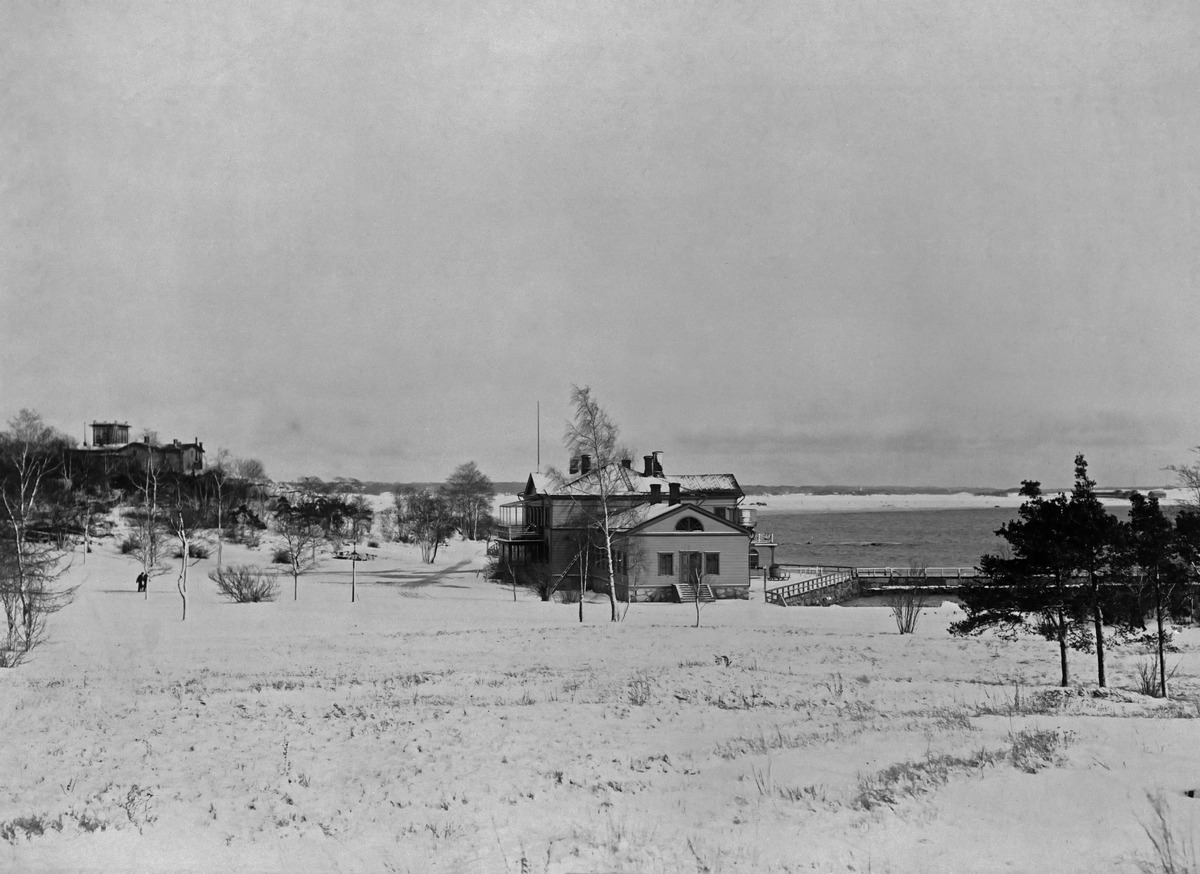
Kaivopuisto
sisällön kuvaus: Kaivopuisto. Ullanlinnan kylpylä. mustavalkoinen
Ajankohta: kuvausaika 1890 -luku
Paikka: Suomi, Uusimaa, Helsinki, Kaivopuisto Helsinki, Kaivopuisto
Aiheet: kylpylät, puistot, rakennukset puurakennukset, jalankulkijat, meri, laiturit